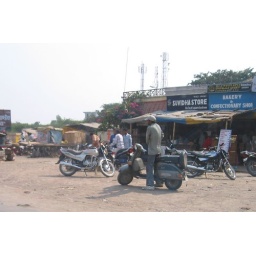
180 men in street with bikes